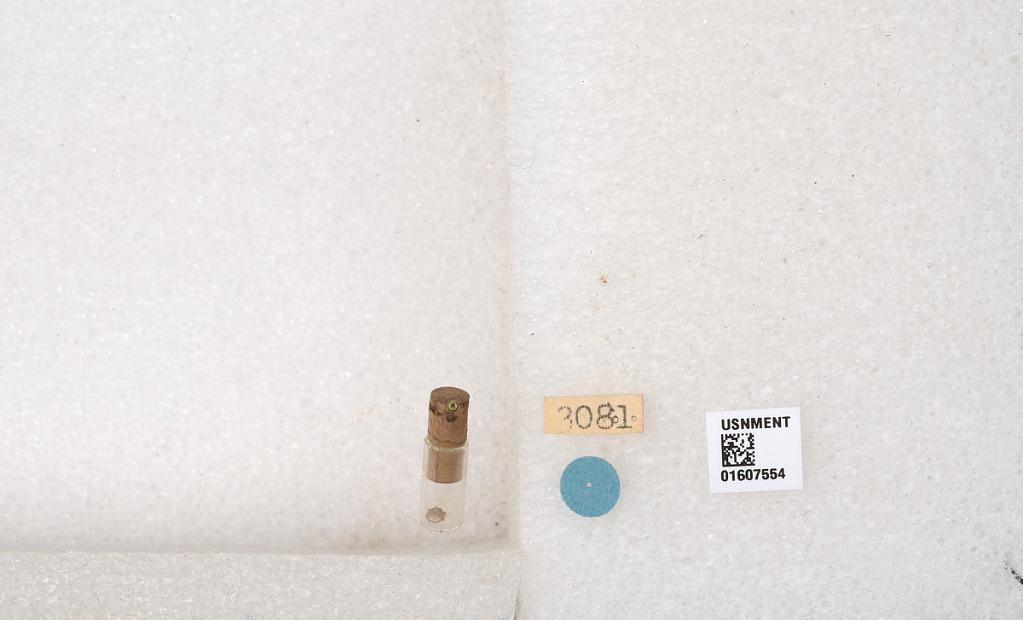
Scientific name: Xylocopa (Nanoxylocopa) ciliata Burmeister